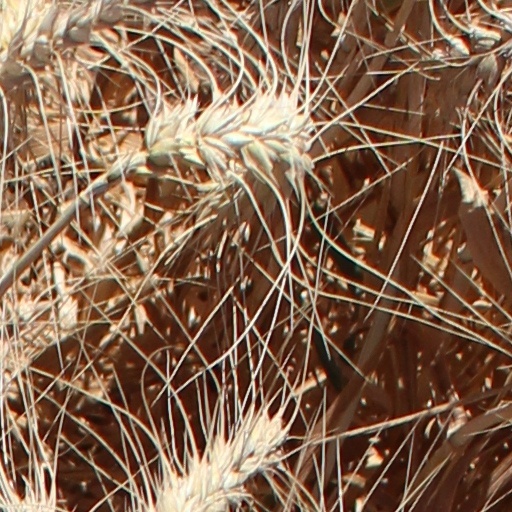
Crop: wheat